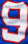
Number: 9